Lethal Consequences

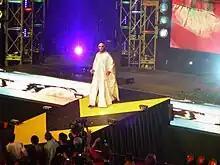
Lethal as Black Machismo at Slammiversary.

The two did not properly team, until November 2008, when a heroic group called The TNA Front Line was formed to oppose Main Event Mafia, a villainous group. Lethal and Creed joined Front Line and became a permanent tag team. The team was initially known simply by their ring names. At Final Resolution in December 2008, Lethal won one of the Feast or Fired briefcases in the Feast or Fired match. The briefcase contained a TNA World Tag Team Championship shot. On January 8, 2009 episode of "Impact!", Lethal cashed in his title shot, by teaming with his tag team partner, Creed. They were booked to defeat the champions Beer Money, Inc. (Robert Roode and James Storm) for the TNA Tag Team Titles; this episode however taped on December 16, 2008. At Genesis, they lost the titles back to Beer Money in a 3-Way Dance, also involving Matt Morgan and Abyss.